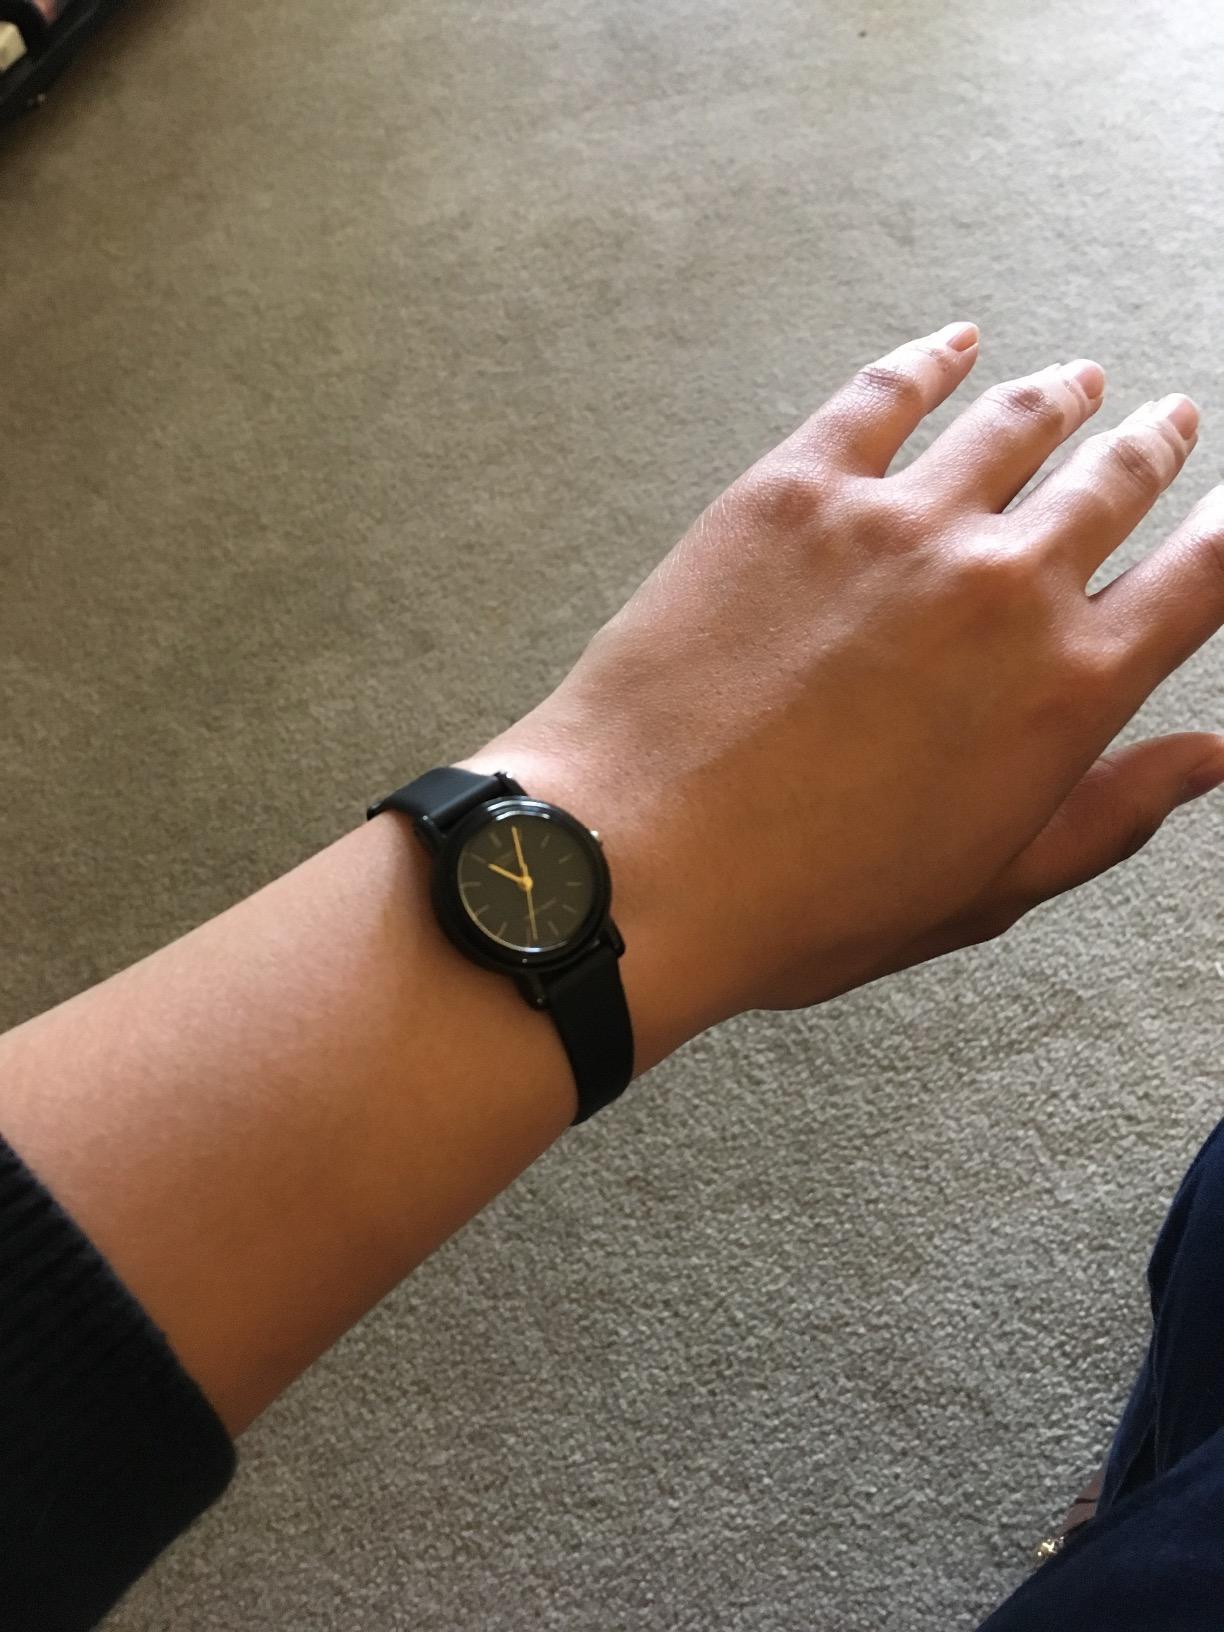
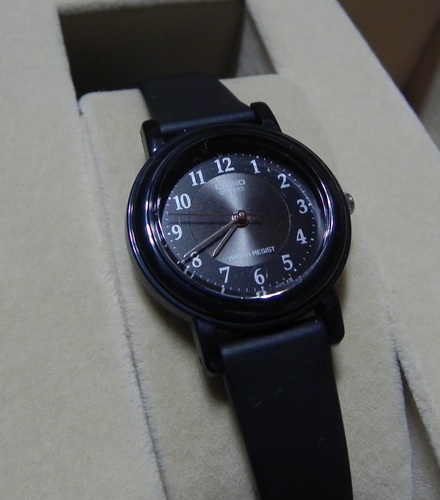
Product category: accessories_watch
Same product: no